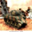
Label: tank